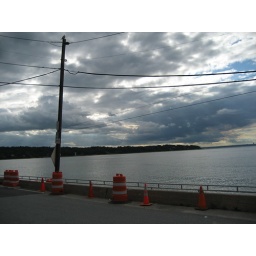
clouds over sea cliff beach